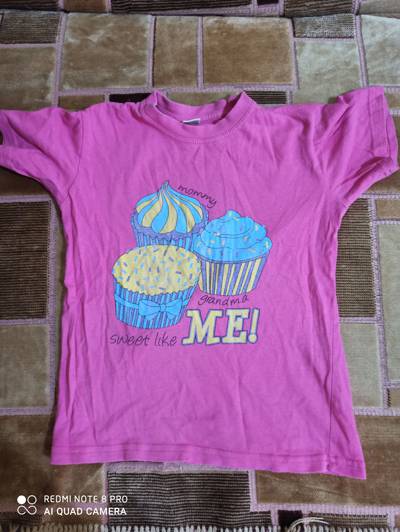
Waste category: clothes